Blood and Diamonds

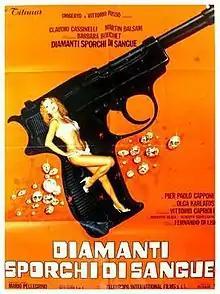

Blood and Diamonds is a 1978 Italian noir-poliziottesco film directed by Fernando di Leo.